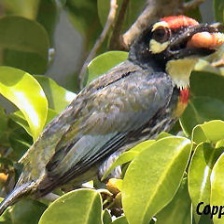
Species: COPPERSMITH BARBET
Scientific name: MEGALAIMA HAEMACEPHALA